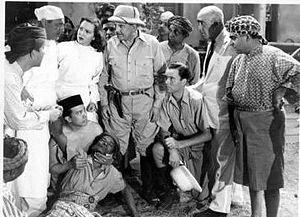
Le Mystère de la jungle est un film américain réalisé par Sam Newfield et sorti en 1943.